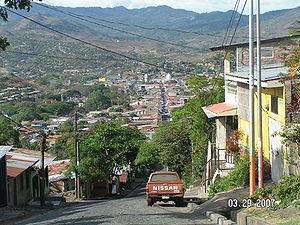
Cette page présente une liste des villes du Nicaragua, au nombre de 153. Elles sont généralement constituées d'une entité urbaine et de plusieurs villages.